Hank Phillippi Ryan

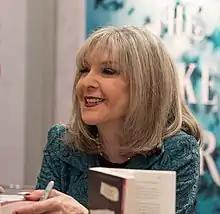
Ryan at BookExpo America in 2018

Ryan lives with her husband, civil rights and criminal defense lawyer Jonathan Shapiro, in suburban Boston. Although referred to by family as "Ann" or "Annie" while growing up, she was given her trademark nickname "Hank" by a college friend who told her "You don’t look like a Harriet. I’ll call you 'Hank'."